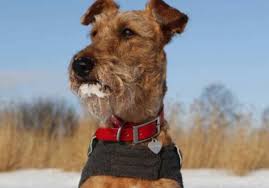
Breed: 207-n000036-Irish_terrier